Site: brandenburg
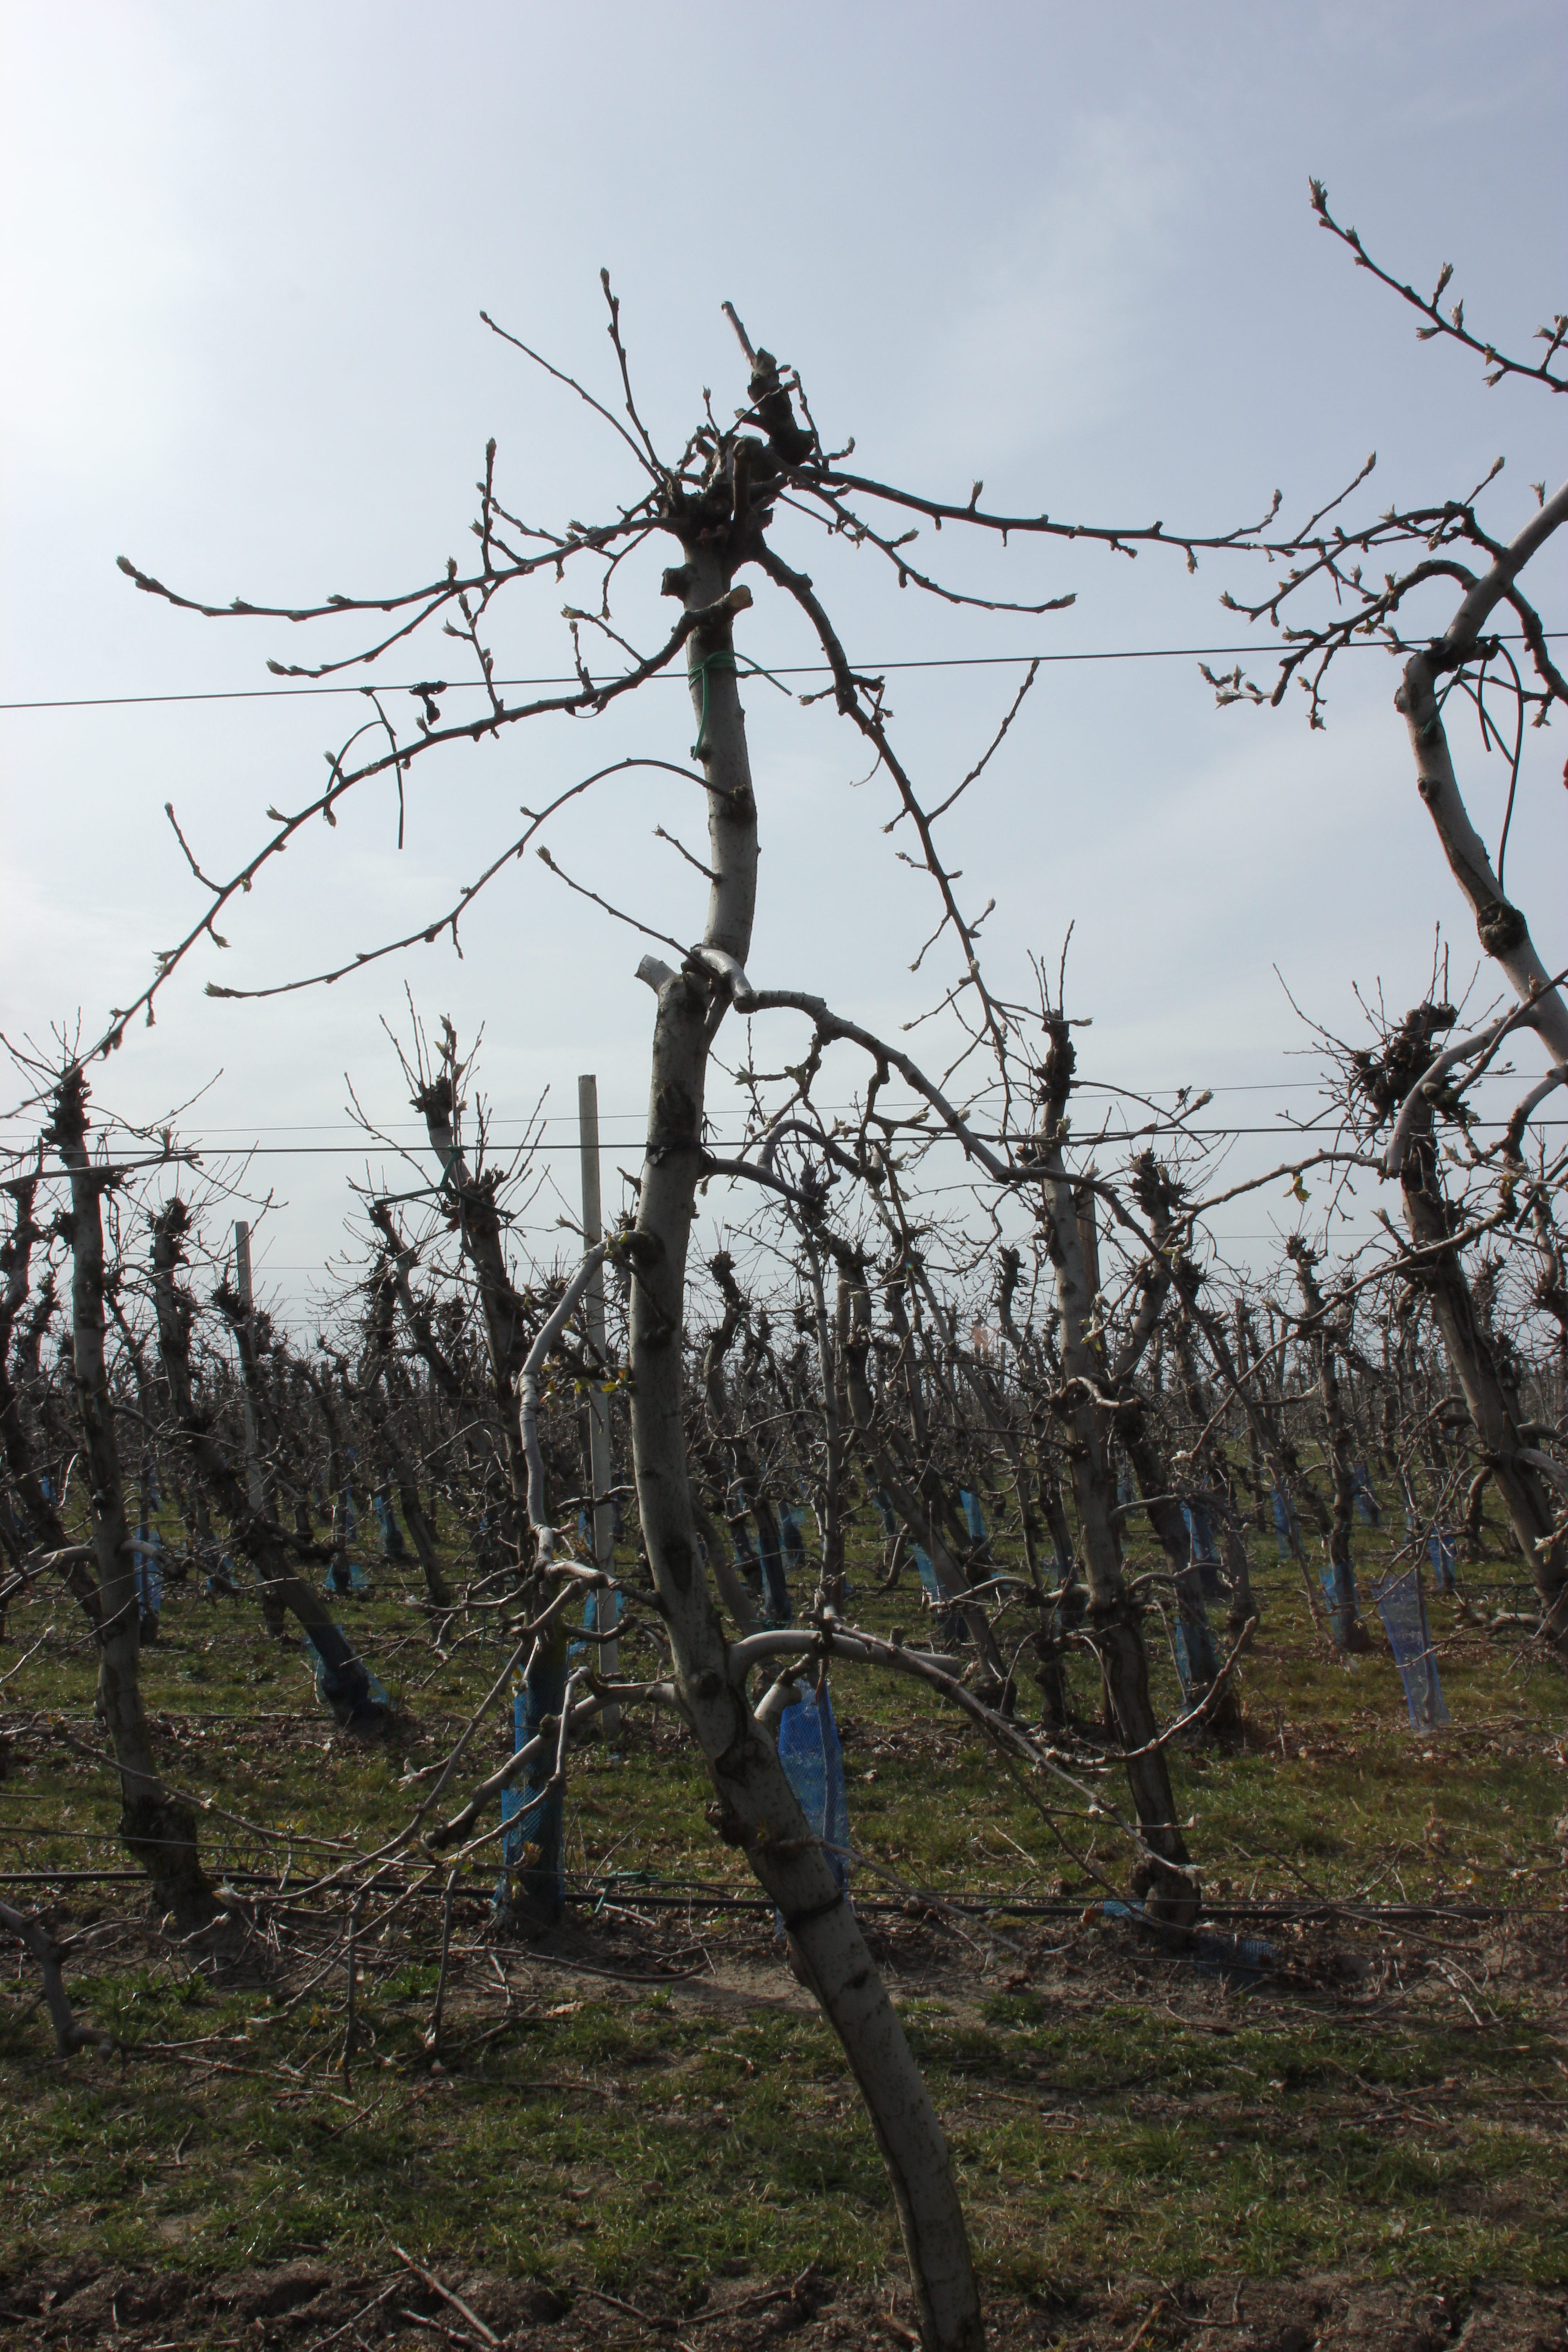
Growth stage (BBCH 54): Inflorescence emergence